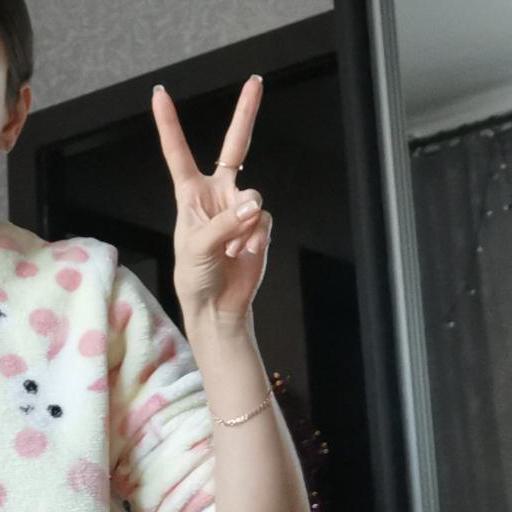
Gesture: peace